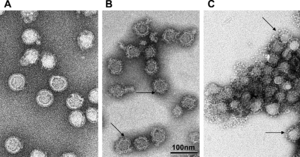
Le Virus de la méningoencéphalite à tiques, VMET est un virus à ARN monocaténaire de polarité positive appartenant à la famille des Flaviviridae et au genre Flavivirus, principalement responsable de l'encéphalite à tiques.